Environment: real
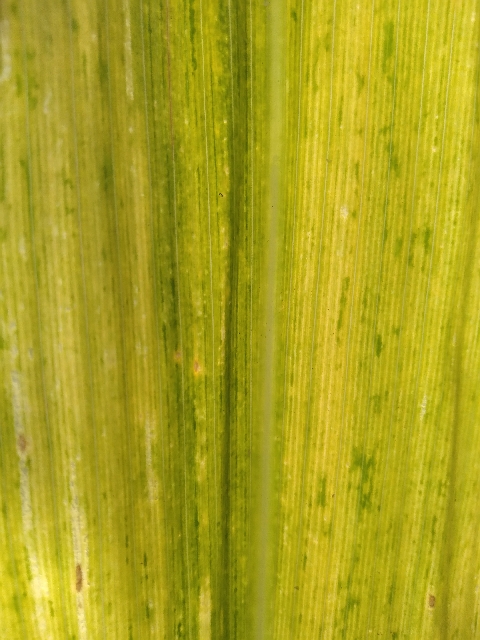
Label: lethal_necrosis